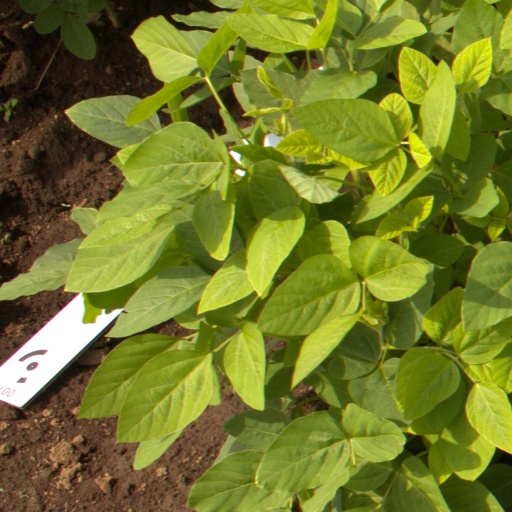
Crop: soybean